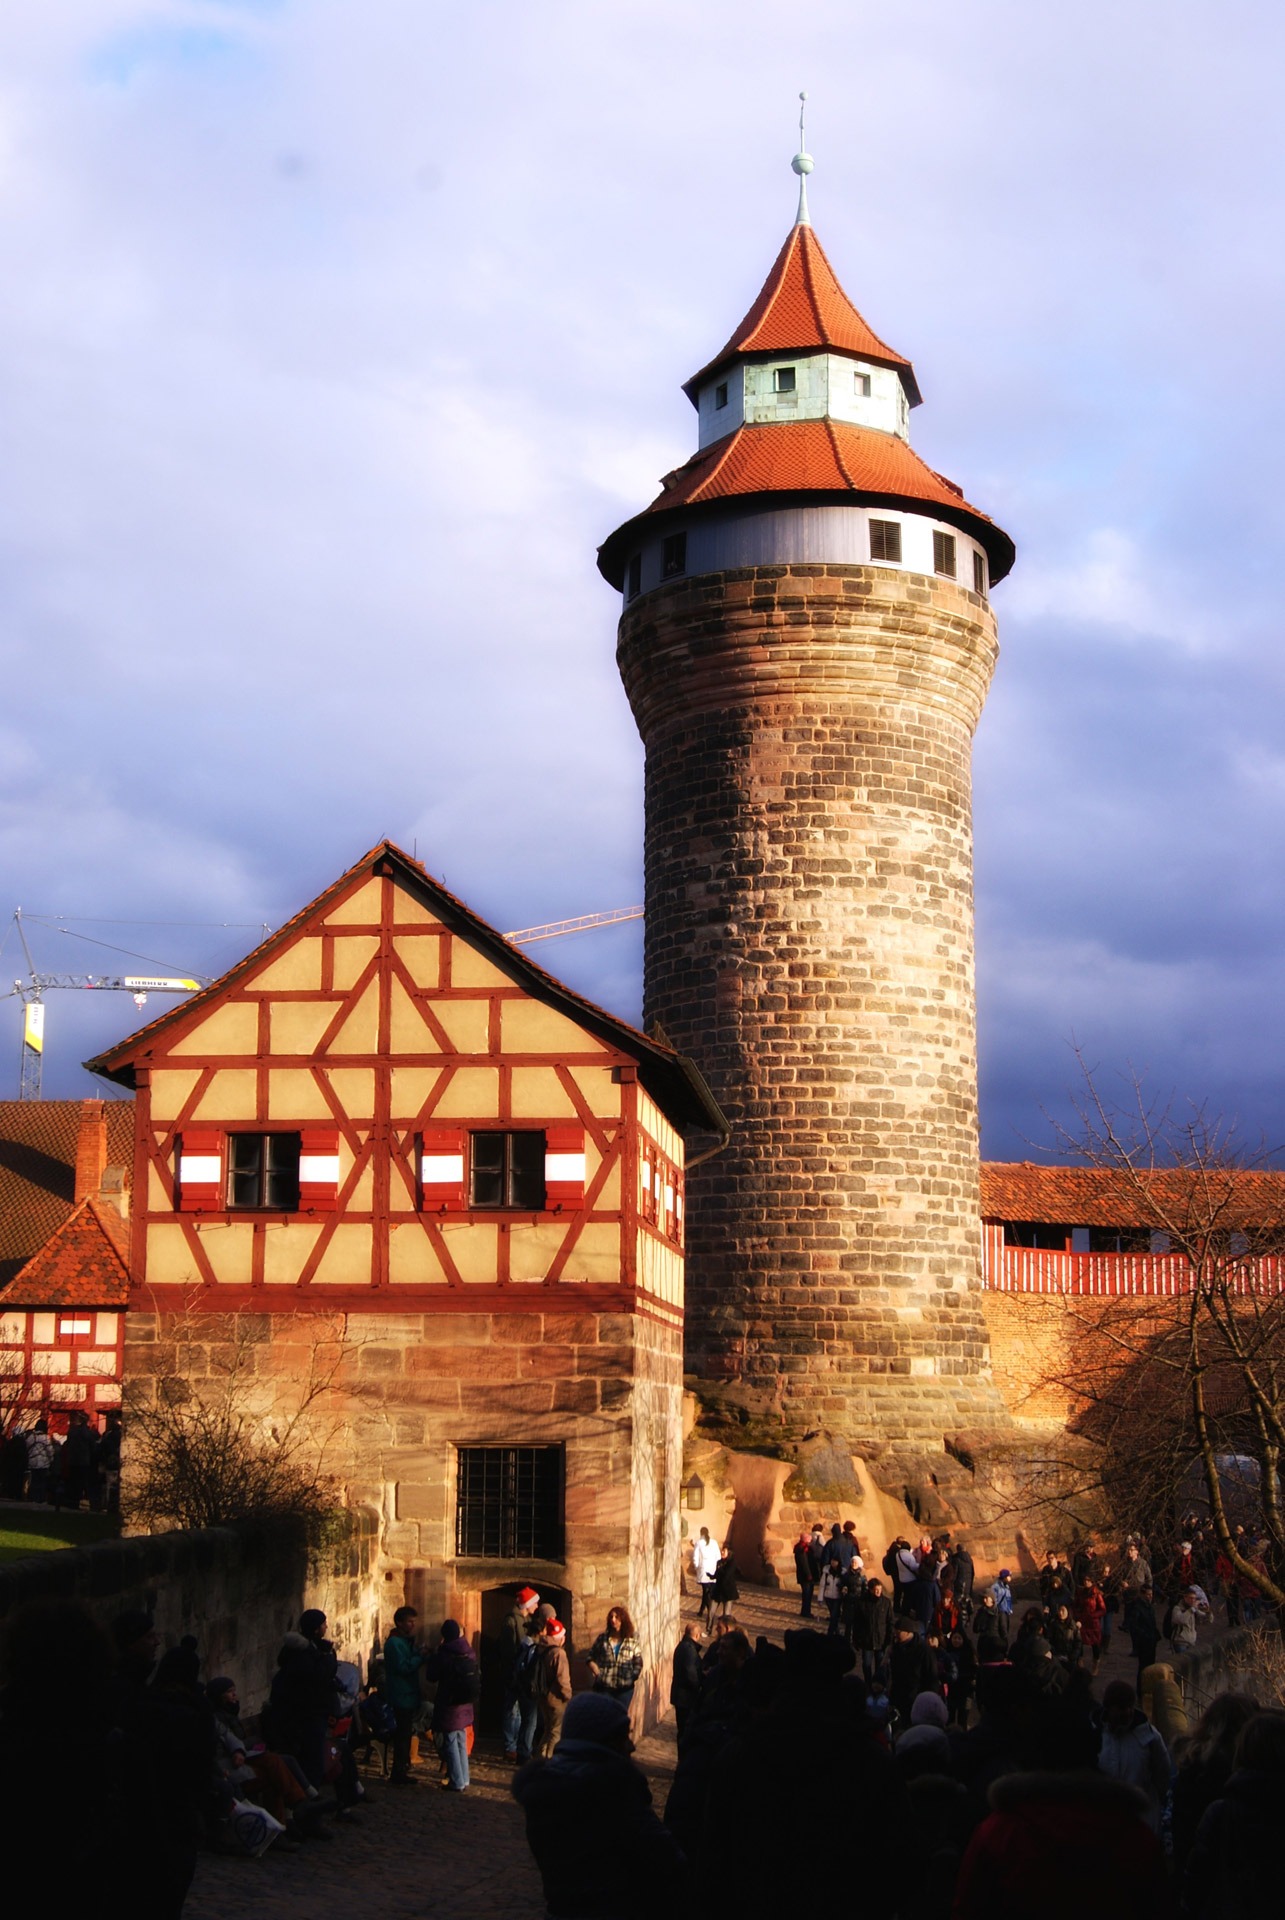
travel, evening, tower, castle, landmark, tourism, fairy tale, germany, fantasy, german